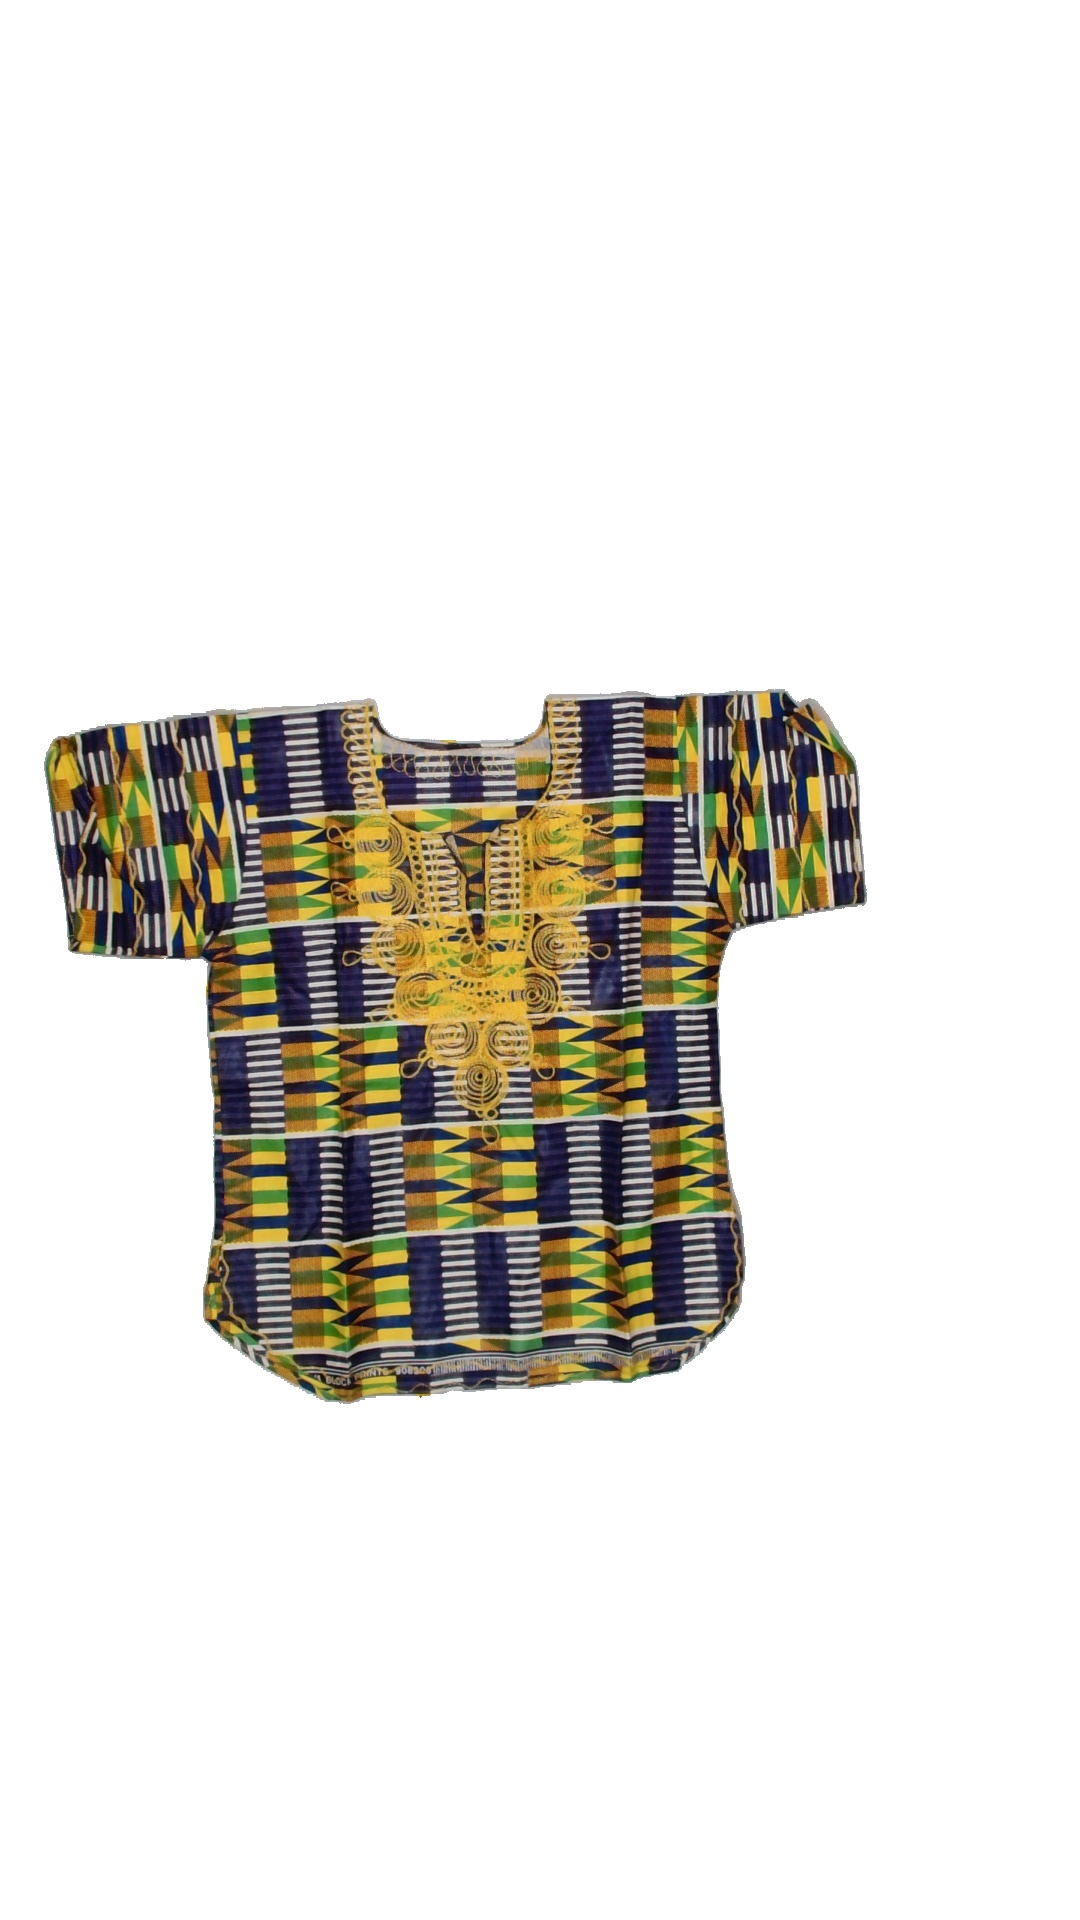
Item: Blouse (Ladies)
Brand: Not Applicable
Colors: Multicolor
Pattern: Geometric print
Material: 100%cotton
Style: No trend
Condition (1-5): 4
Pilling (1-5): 5
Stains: No
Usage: Export
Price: <50